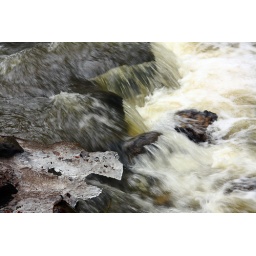
Melt water gushing over rocks